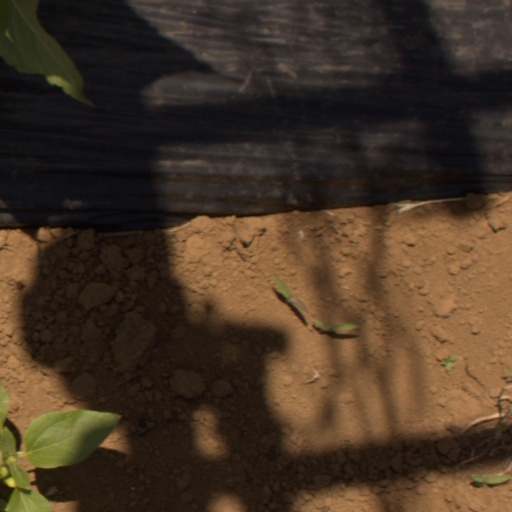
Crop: Jerusalem artichoke